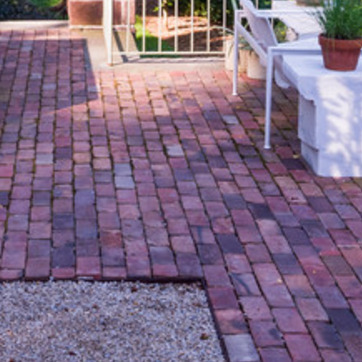
Material: brick